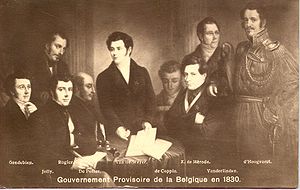
Alexandre Gendebien
Alexandre Gendebien var en belgisk politiker.